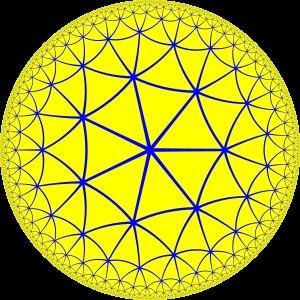
En géométrie hyperbolique, la quartique de Klein, du nom du mathématicien allemand Felix Klein, est une surface de Riemann compacte de genre 3. Elle a le groupe d'automorphismes d'ordre le plus élevé possible parmi les surfaces de Riemann de genre 3, à savoir le groupe simple d'ordre 168. La quartique de Klein est en conséquence la surface de Hurwitz de genre le plus bas possible.